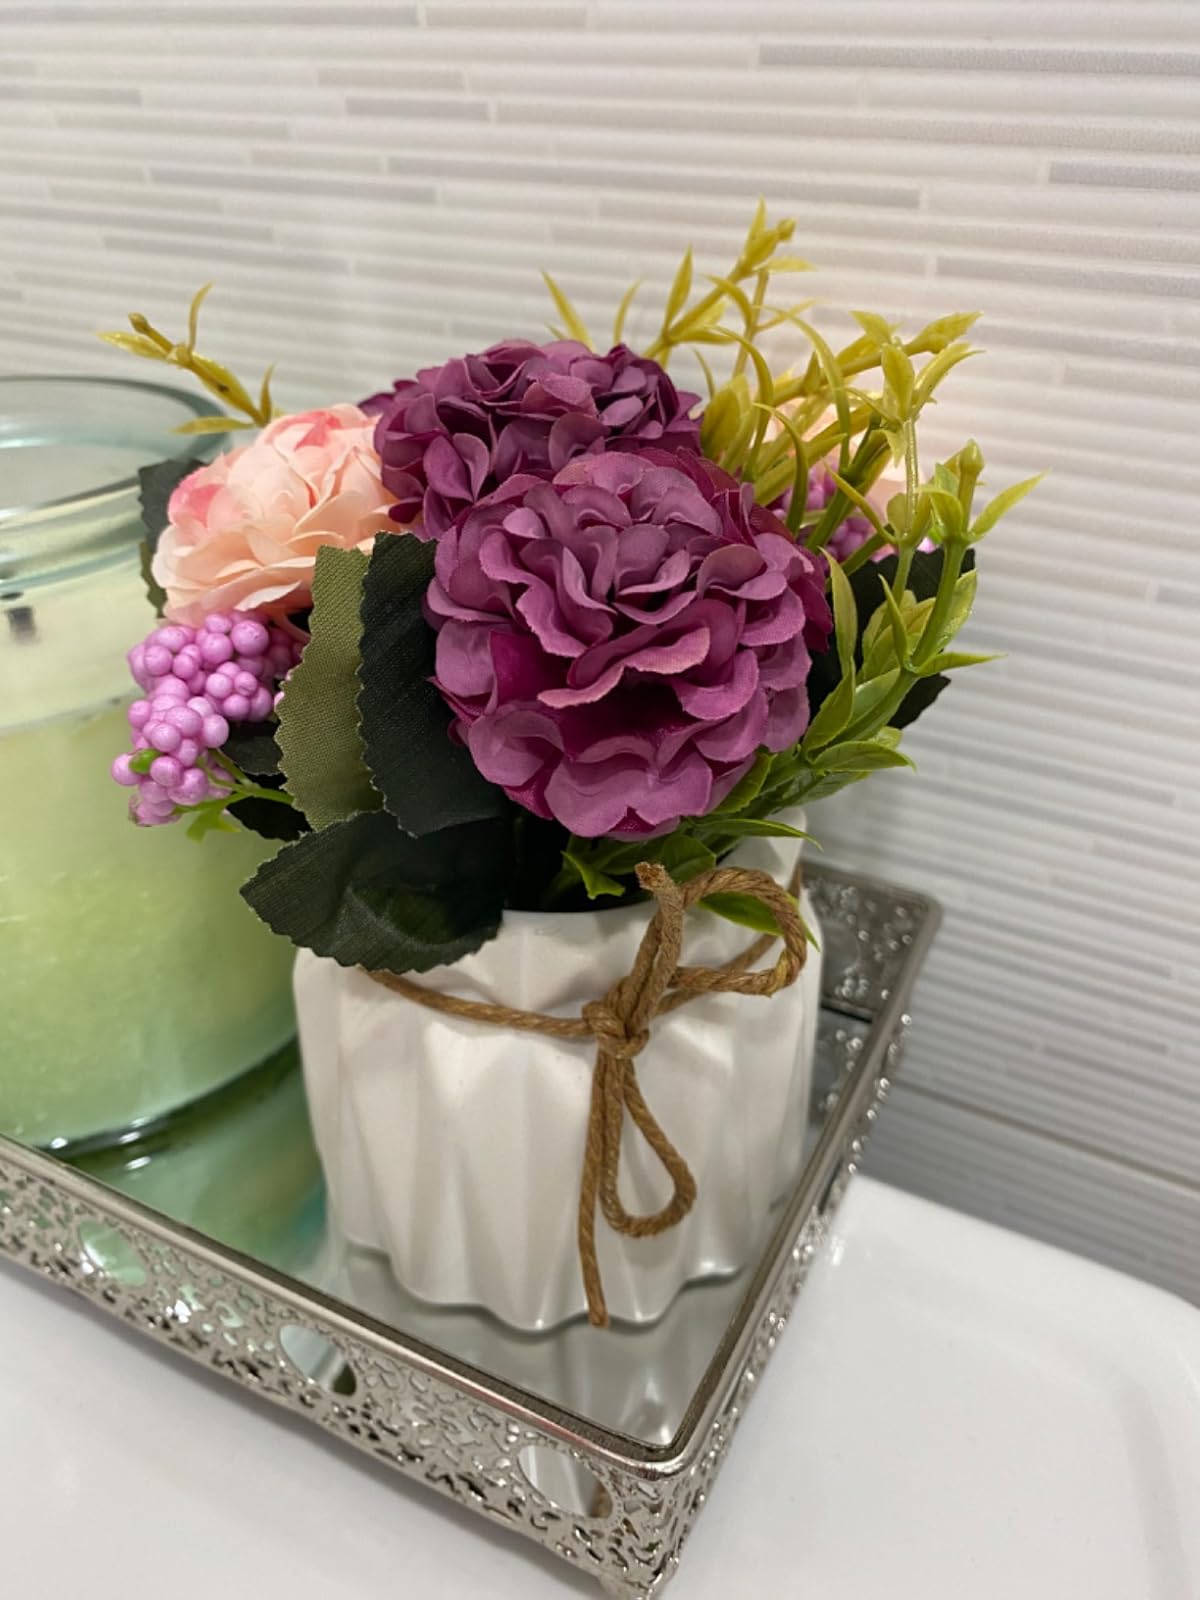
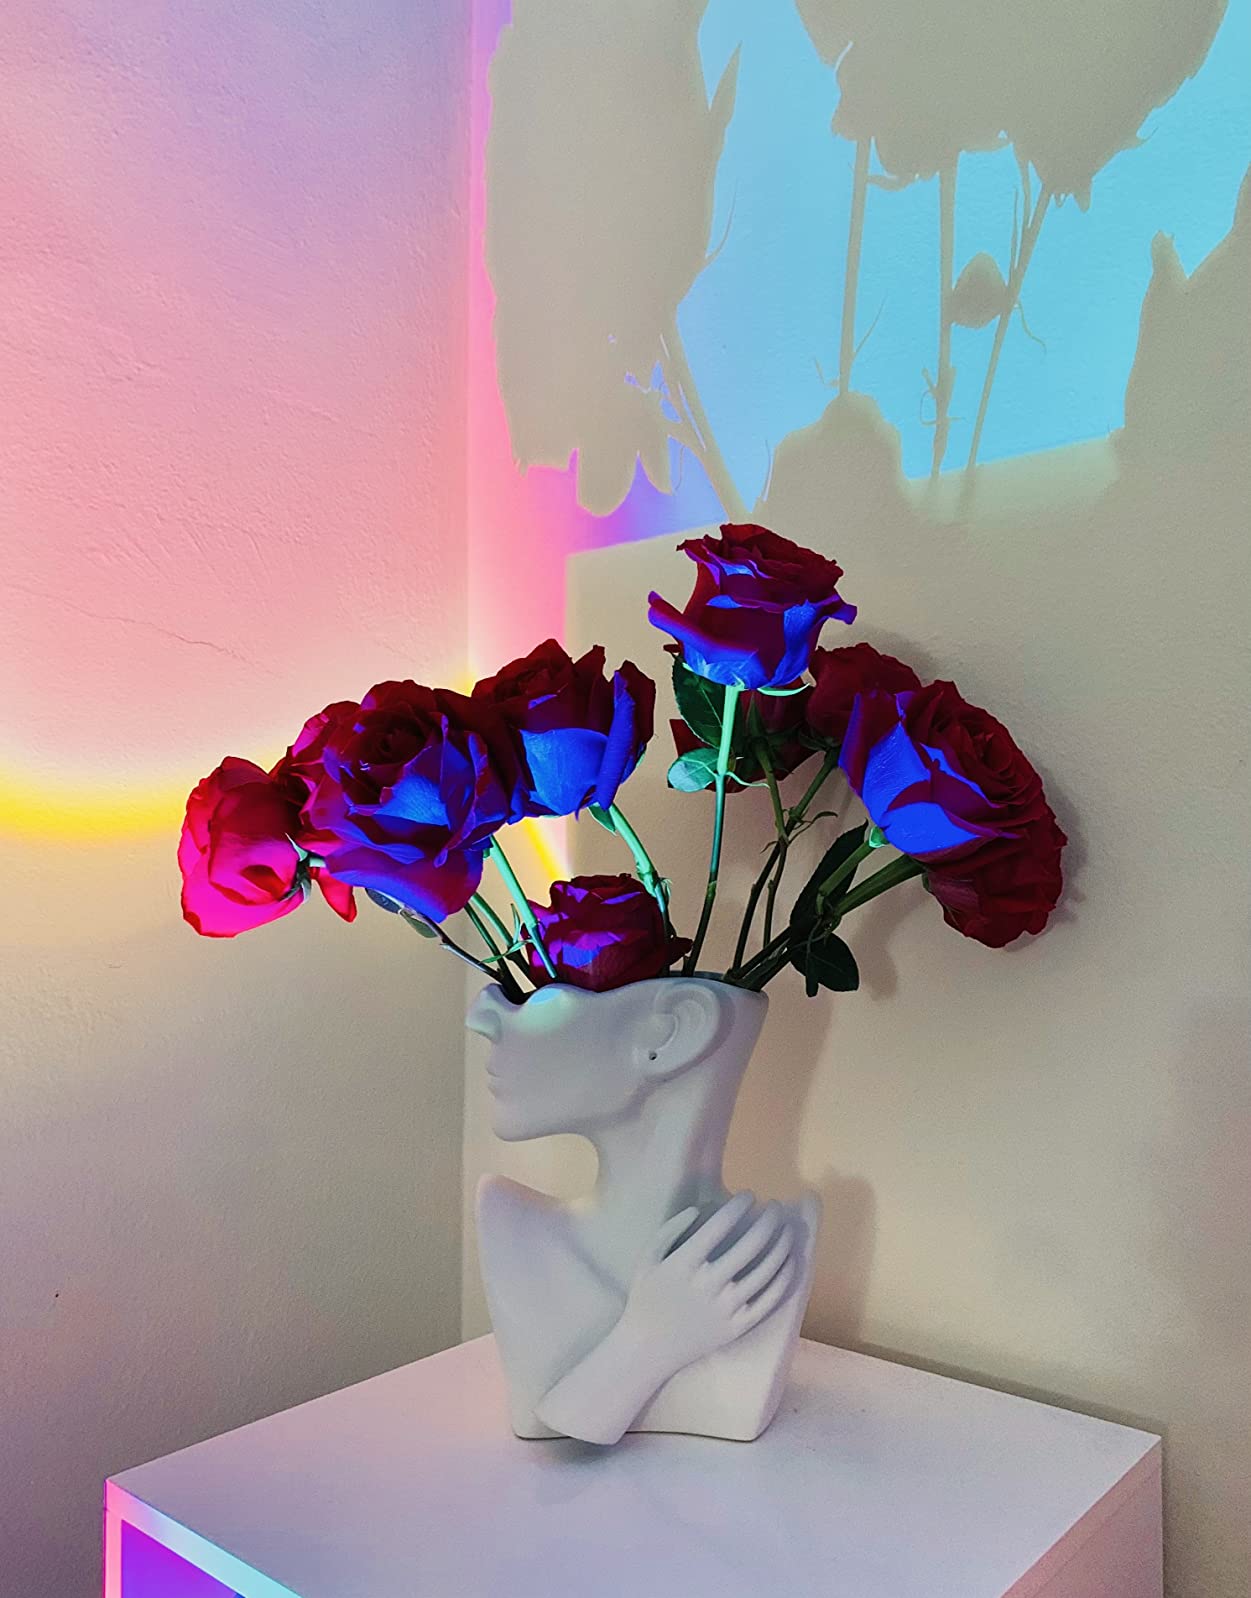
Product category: vase
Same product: no